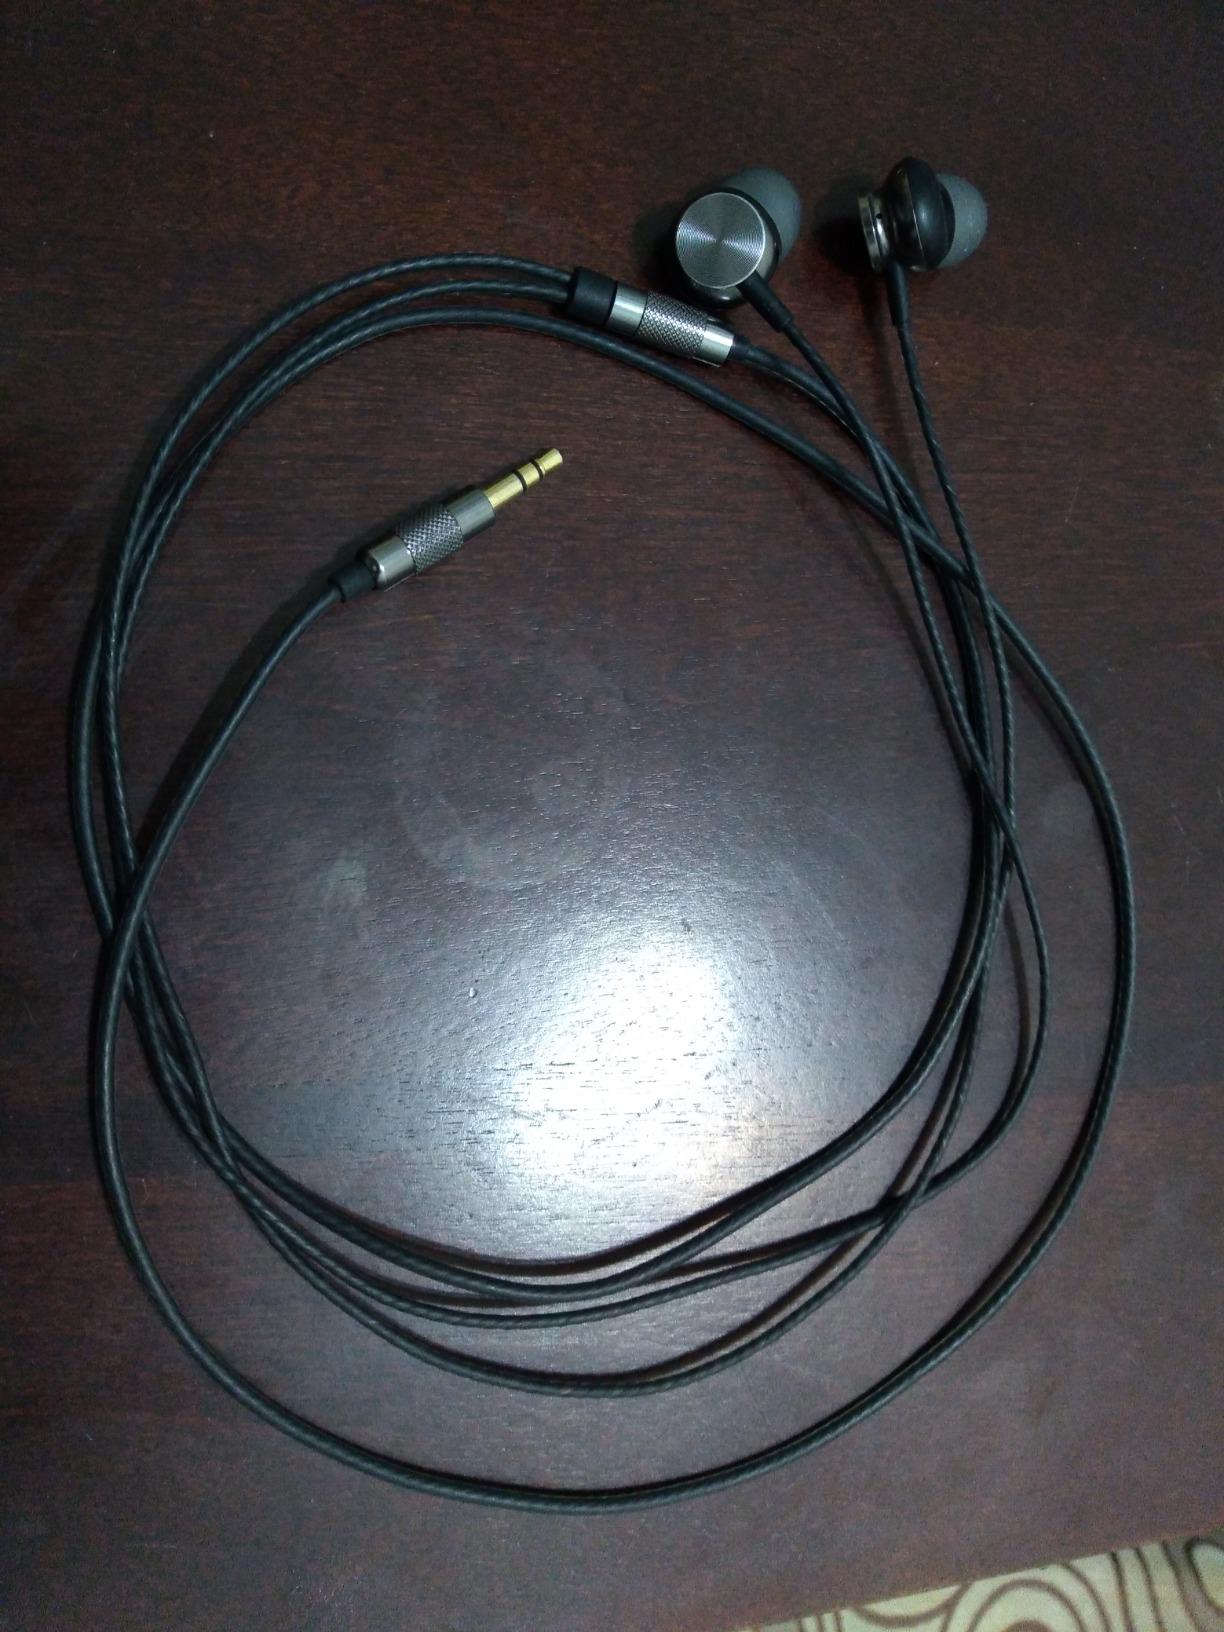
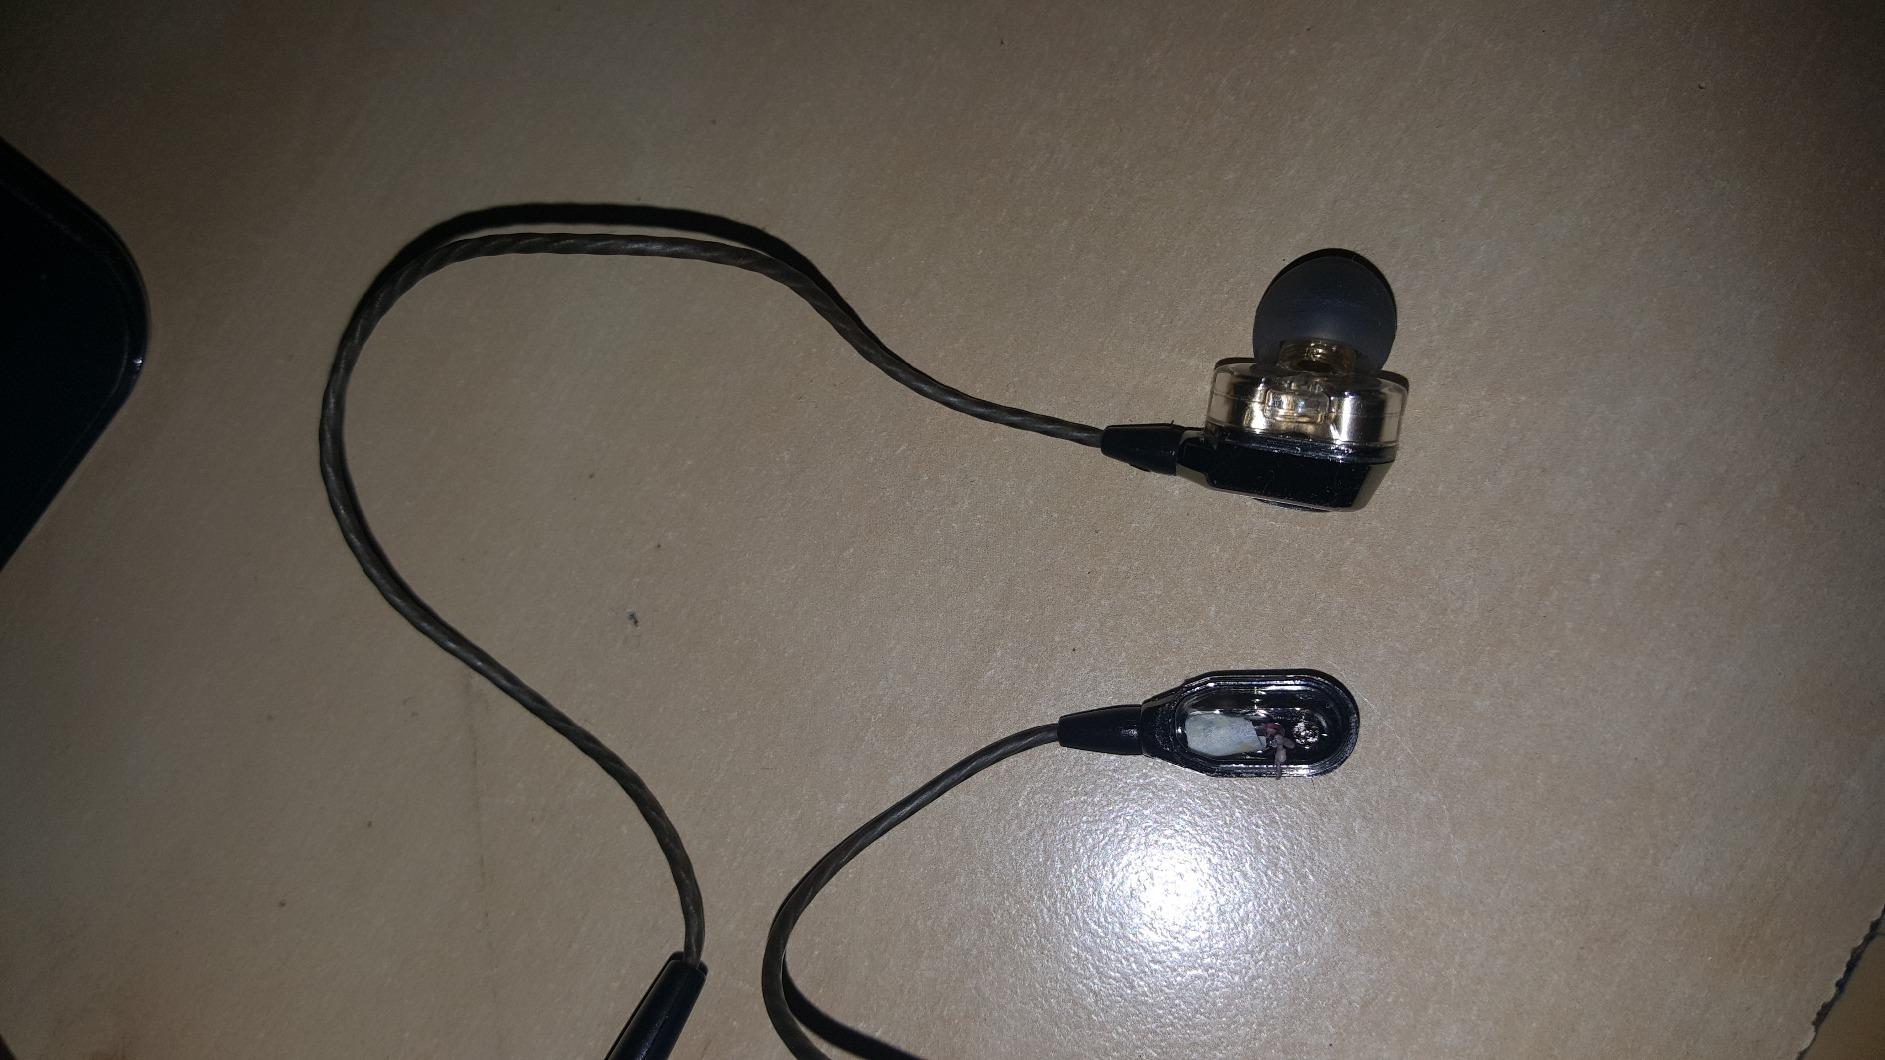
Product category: headphones
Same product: no